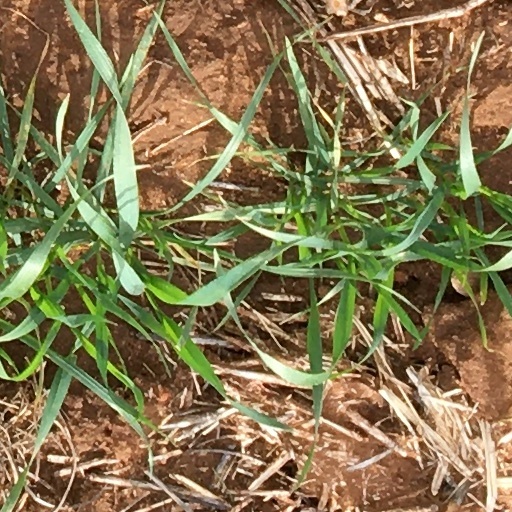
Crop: wheat